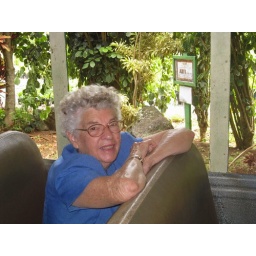
Notice no windows in the bus